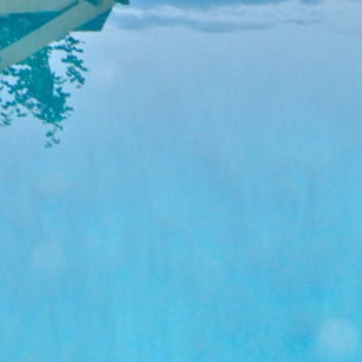
Material: water